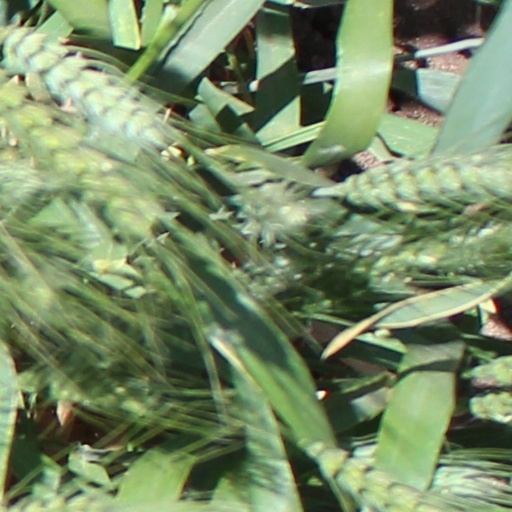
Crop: wheat